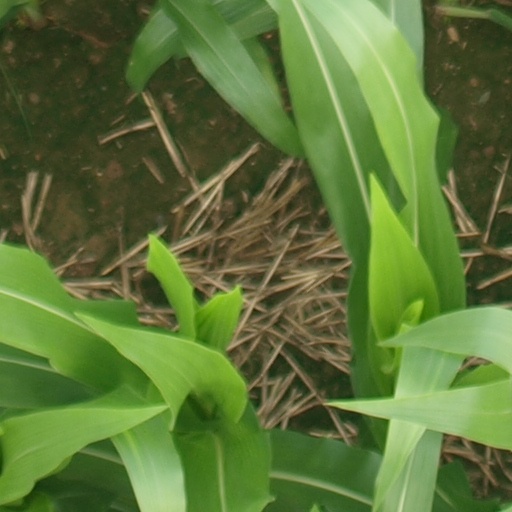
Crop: maize; corn